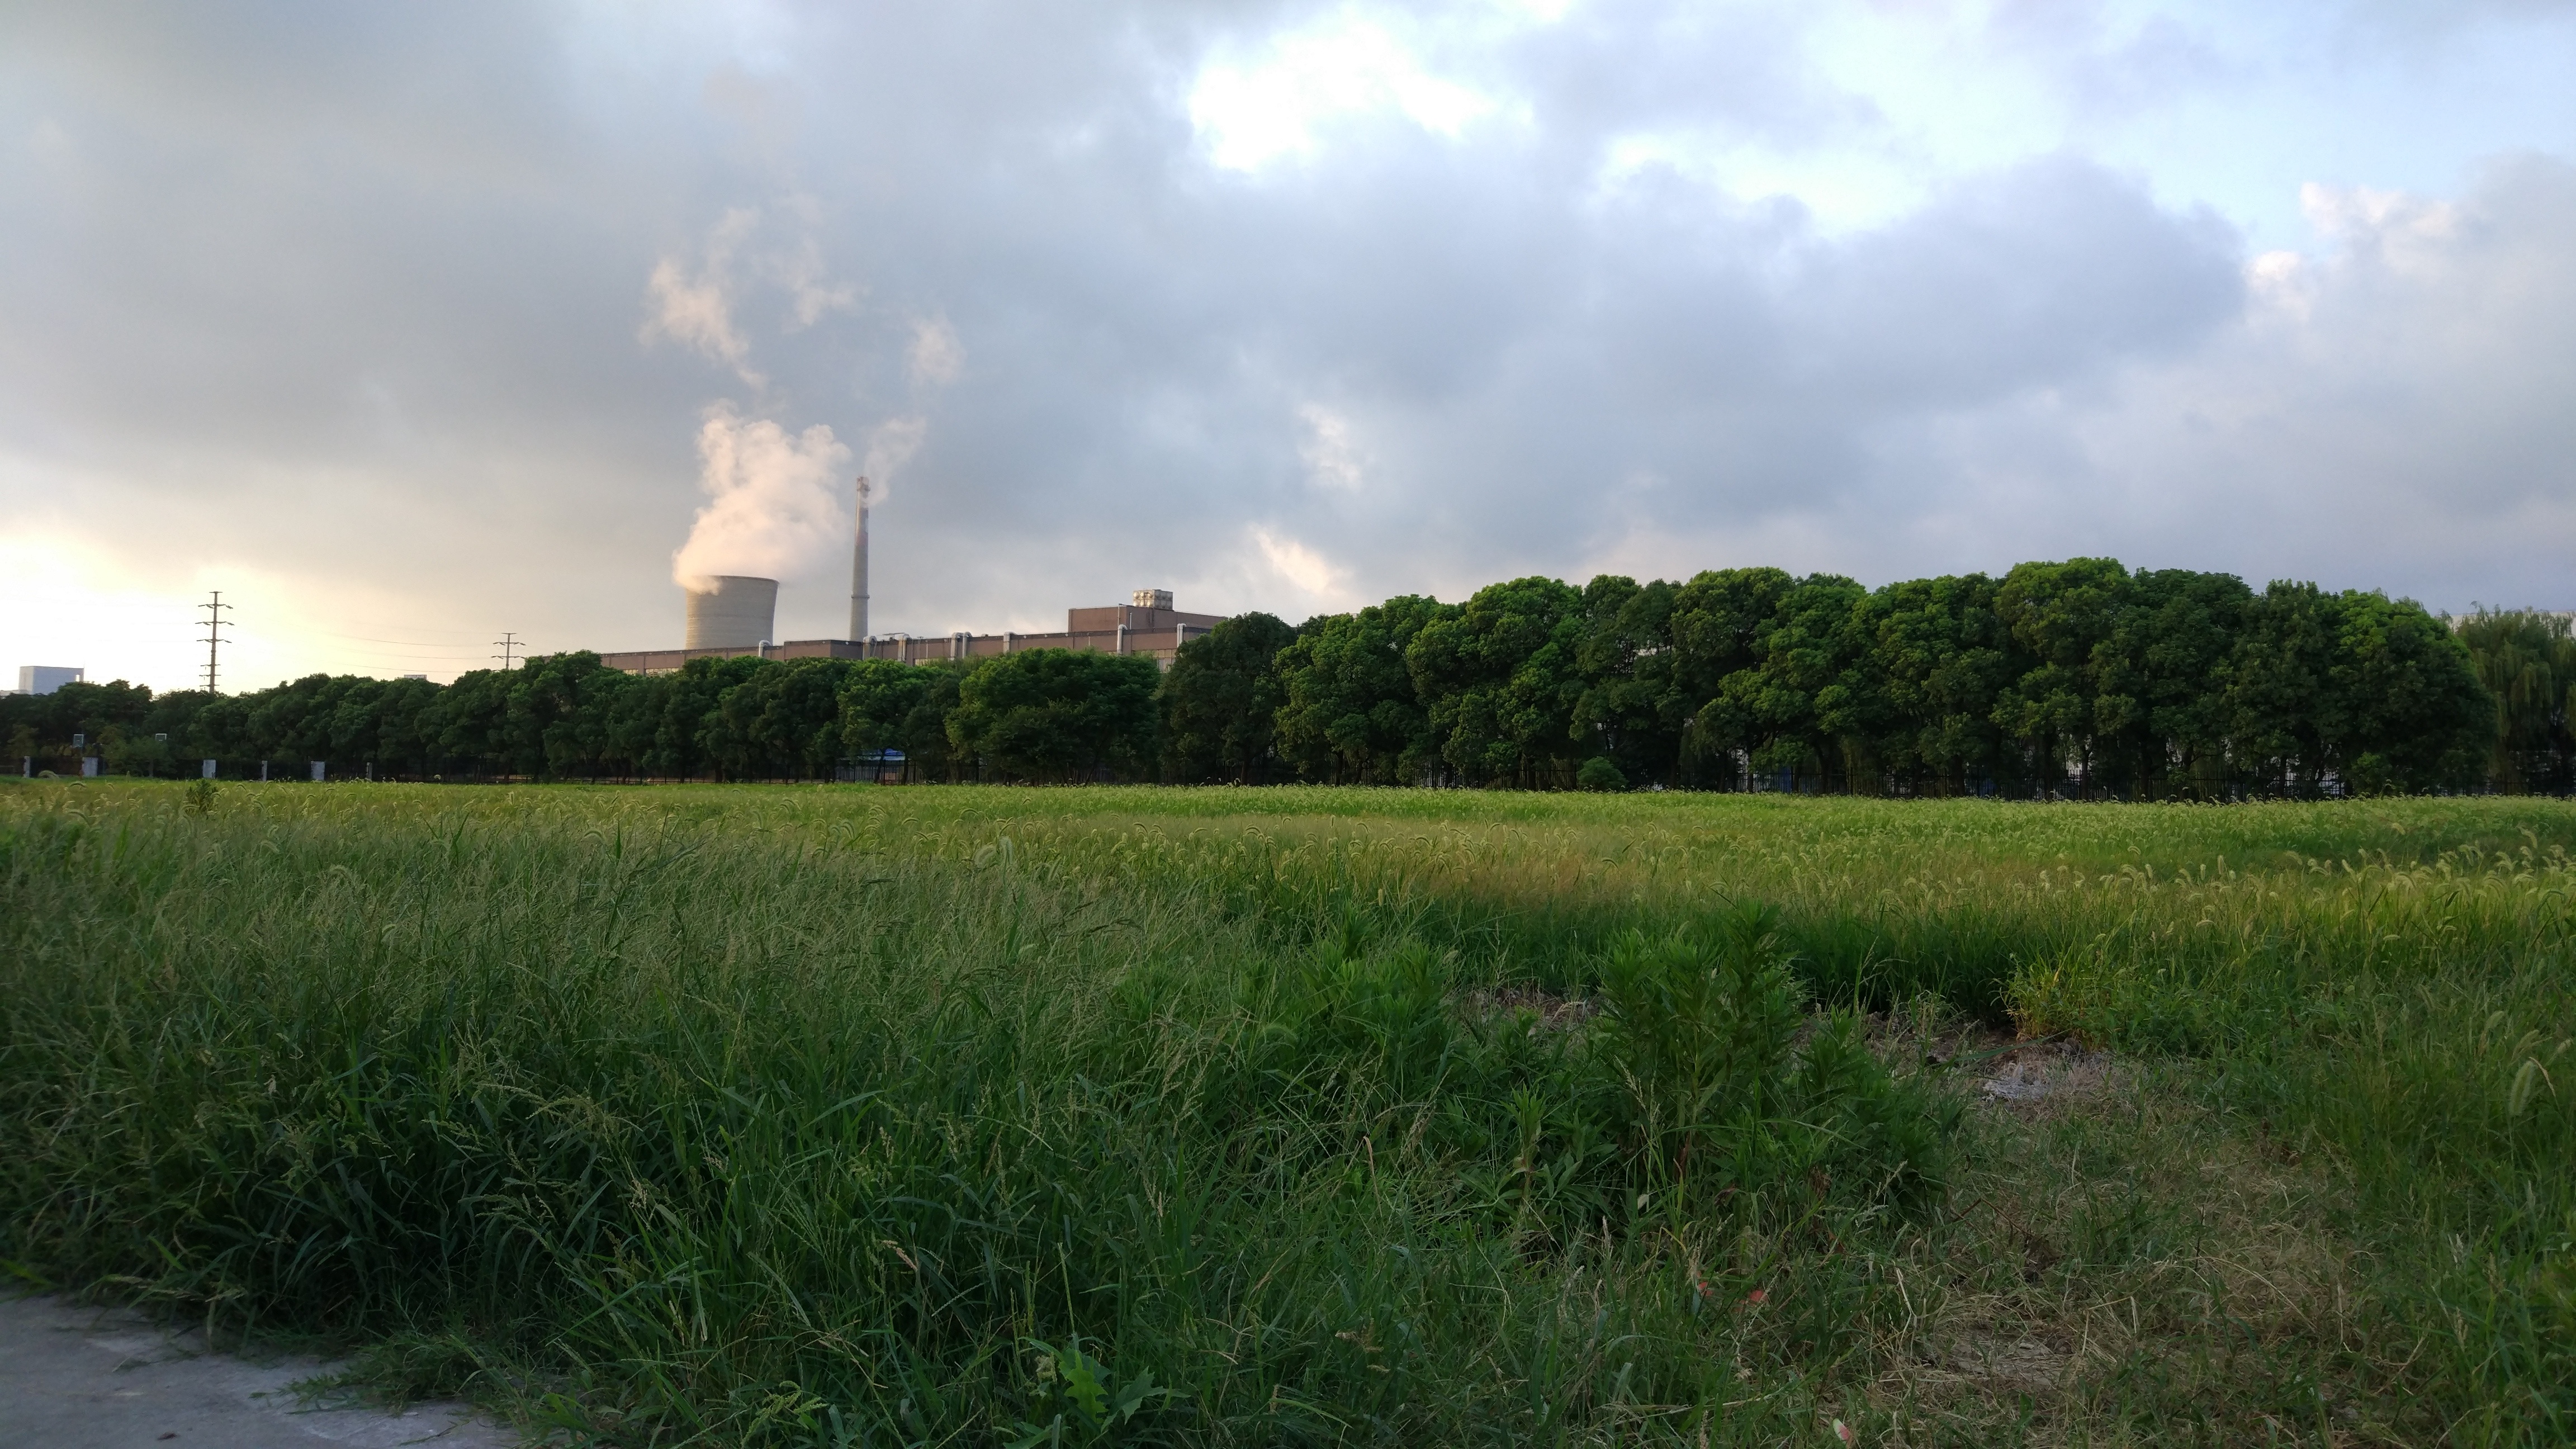
landscape, tree, grass, horizon, cloud, sky, field, lawn, meadow, prairie, sunlight, wind, agriculture, plain, energy, wetland, rural area, paddy field